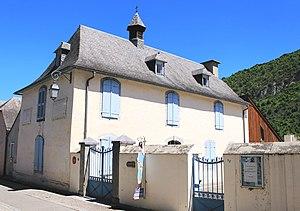
Musée de Beaudéan (Hautes-Pyrénées)
Beaudéan est une commune française située dans le département des Hautes-Pyrénées, en région Occitanie
Dominique-Jean Larrey, baron Larrey et de l'Empire, est un médecin et chirurgien militaire français, père de la médecine d'urgence, né le 8 juillet 1766 à Beaudéan et mort à Lyon le 25 juillet 1842. Chirurgien en chef de la Grande Armée, Dominique Larrey suivit Napoléon Iᵉʳ dans toutes ses campagnes. Il fut un précurseur en matière de secours aux blessés sur les champs de bataille, pratiquant les soins sur le terrain le plus tôt possible, grâce à des ambulances chirurgicales mobiles.